Taliban insurgency

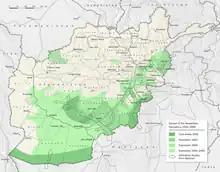
Map detailing the spread of the Taliban-insurgency in Afghanistan 2002–2006

Following the Battle of Tora Bora, the Taliban was defeated and many Taliban fighters left the movement or retreated to sanctuaries in Pakistan, where they began the initial stages of re-grouping.